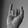
ASL letter: I